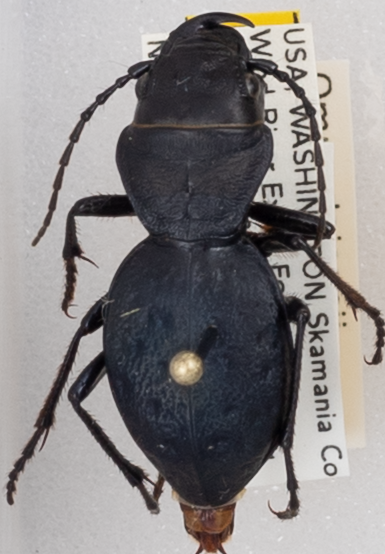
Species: Omus dejeanii
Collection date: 2018-05-22
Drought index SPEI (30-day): -2.09
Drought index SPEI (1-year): -0.39
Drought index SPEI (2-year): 0.71